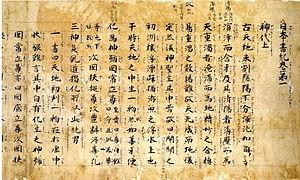
Le terme « Trésor national » est utilisé depuis 1897 pour désigner les biens les plus précieux du patrimoine culturel du Japon